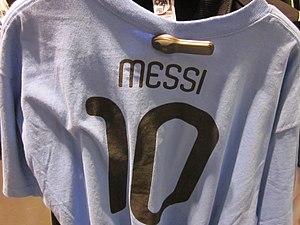
Lionel Messi, parfois surnommé Leo Messi, né le 24 juin 1987 à Rosario, est un footballeur international argentin évoluant au poste d'attaquant au FC Barcelone.